Sierra de Grazalema Natural Park

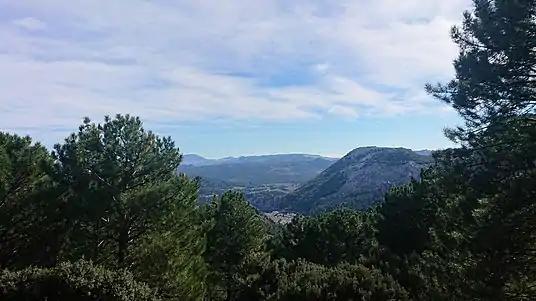
Grazalema

The Sierra de Grazalema, a karstic region, contains a number of large limestone caverns, including the Cueva del Gato, the Cueva de la Pileta and the Garganta Verde.